Quick Hit Football

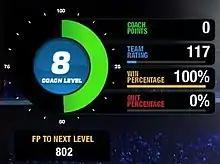

Quick Hit Football gameplay revolves around the user's coaching ability. The user may call a play from the QHF playbook, and then use any boosters that the user wishes to buy. Any boosters received may be used once in each game. A booster must be used before the play begins. When calling the play, a user may scroll through a list of plays, or filter through the plays in three ways: Type, Category, and Key Player.